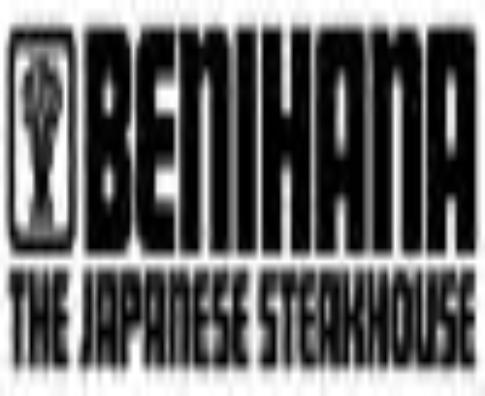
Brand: Benihana
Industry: Food